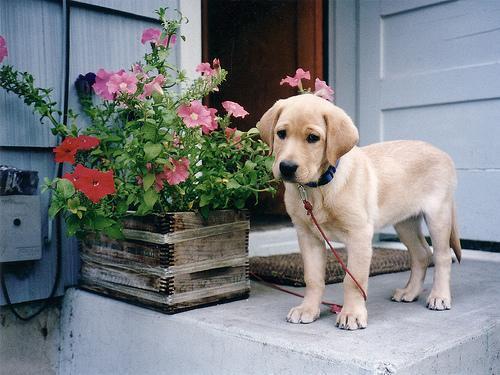
Labrador_retriever